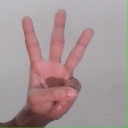
अक्षर: व